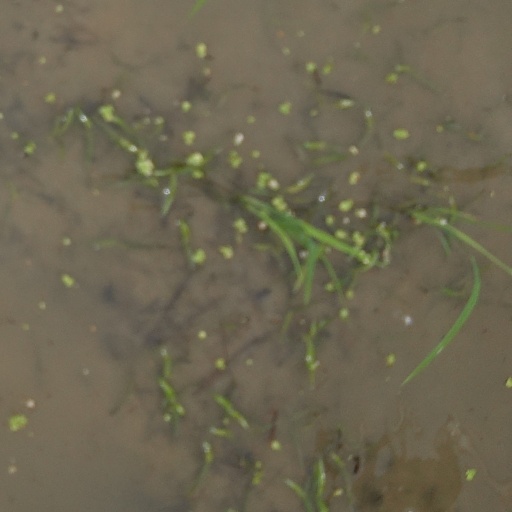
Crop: rice